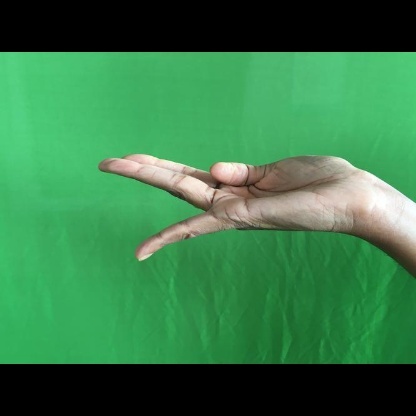
Mudra: Chaturam